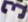
Number: 3